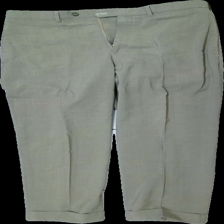
View: front
Type: Trousers
Category: Men
Brand: Oscar Jacobsson
Colors: Green
Material: 50% Polyester 50% Wool
Cut: Regular
Season: All
Price range: 50-100
Recommended usage: Reuse
Description: green suit trousers